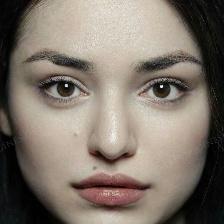
Label: faces